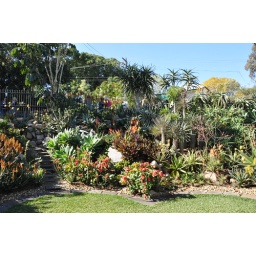
A wonderful display of textured plant forms in this cornucopia of water hardy Aloes and Succulents .Taringa . Brisbane .